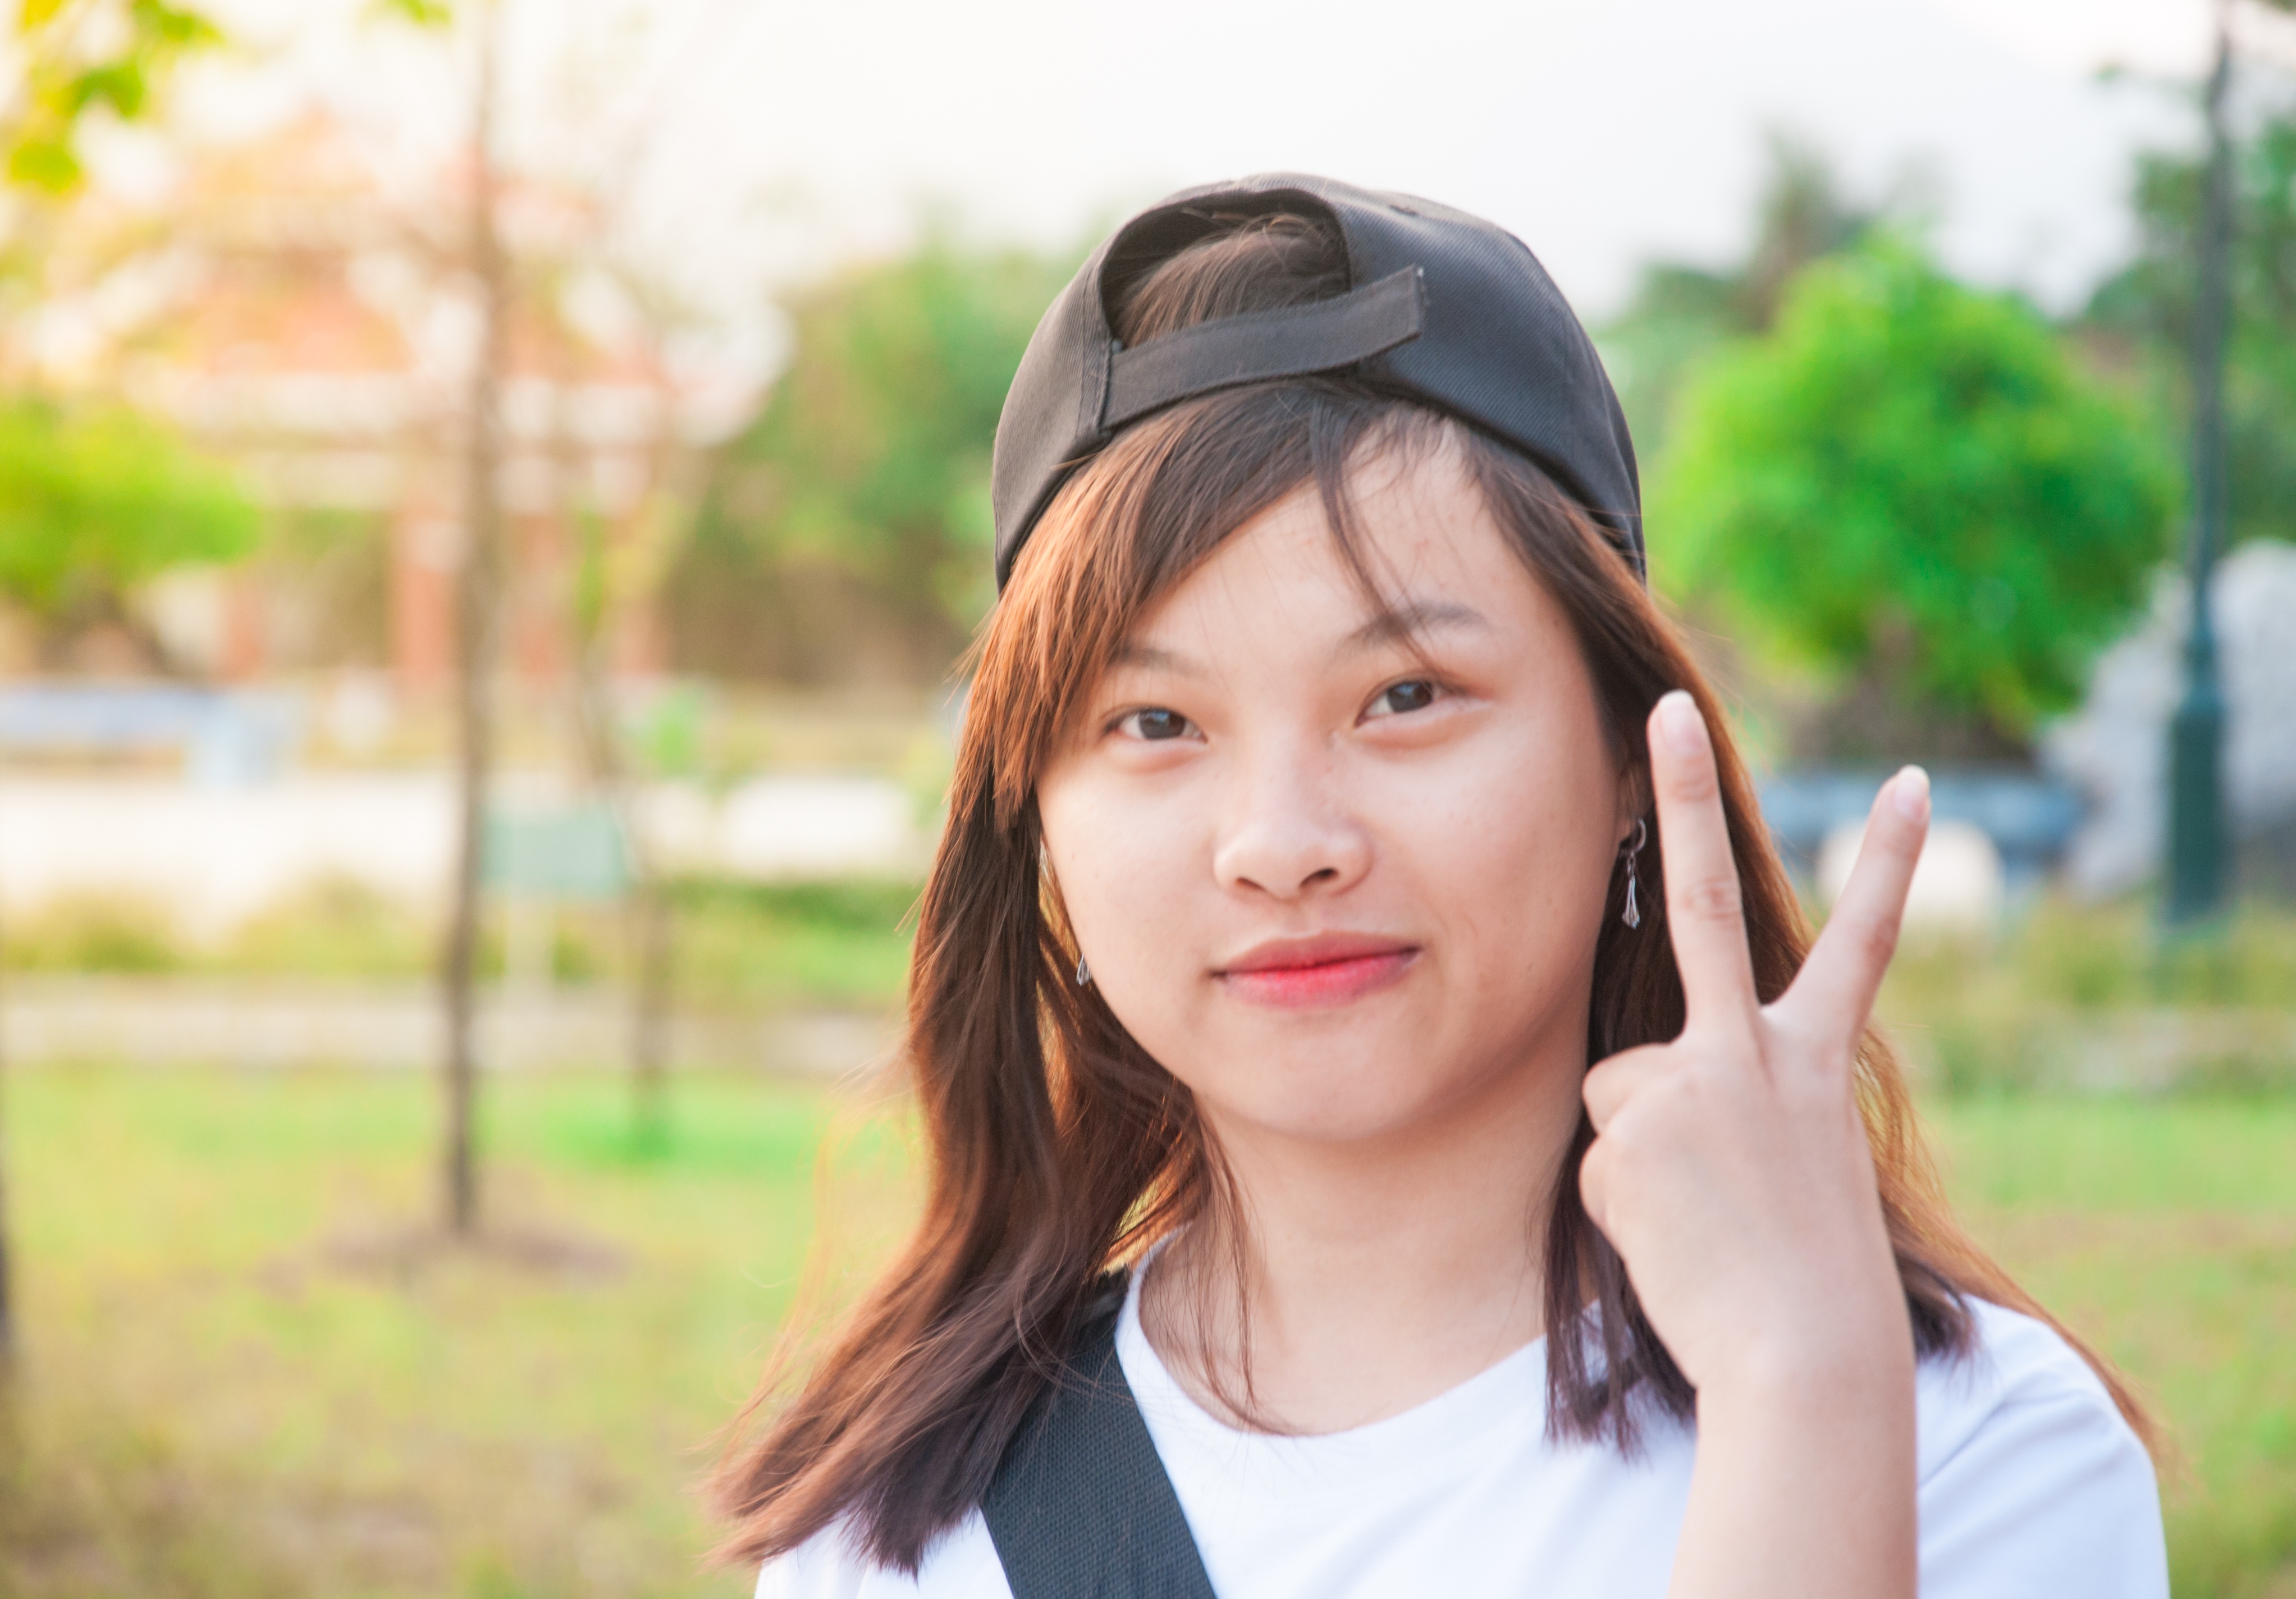
person, people, girl, photography, portrait, child, facial expression, smile, face, women, eye, head, skin, beauty, daughter, photo shoot, portrait photography